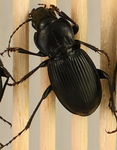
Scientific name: Cyclotrachelus torvus
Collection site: Northern Great Plains Research Laboratory NEON (NOGP), plot NOGP_007